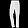
Label: Trouser